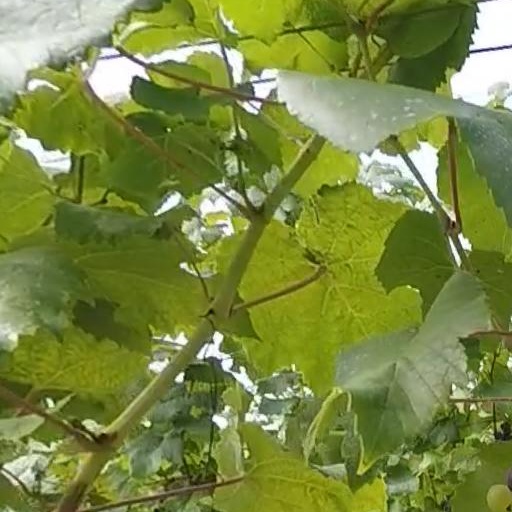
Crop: grape